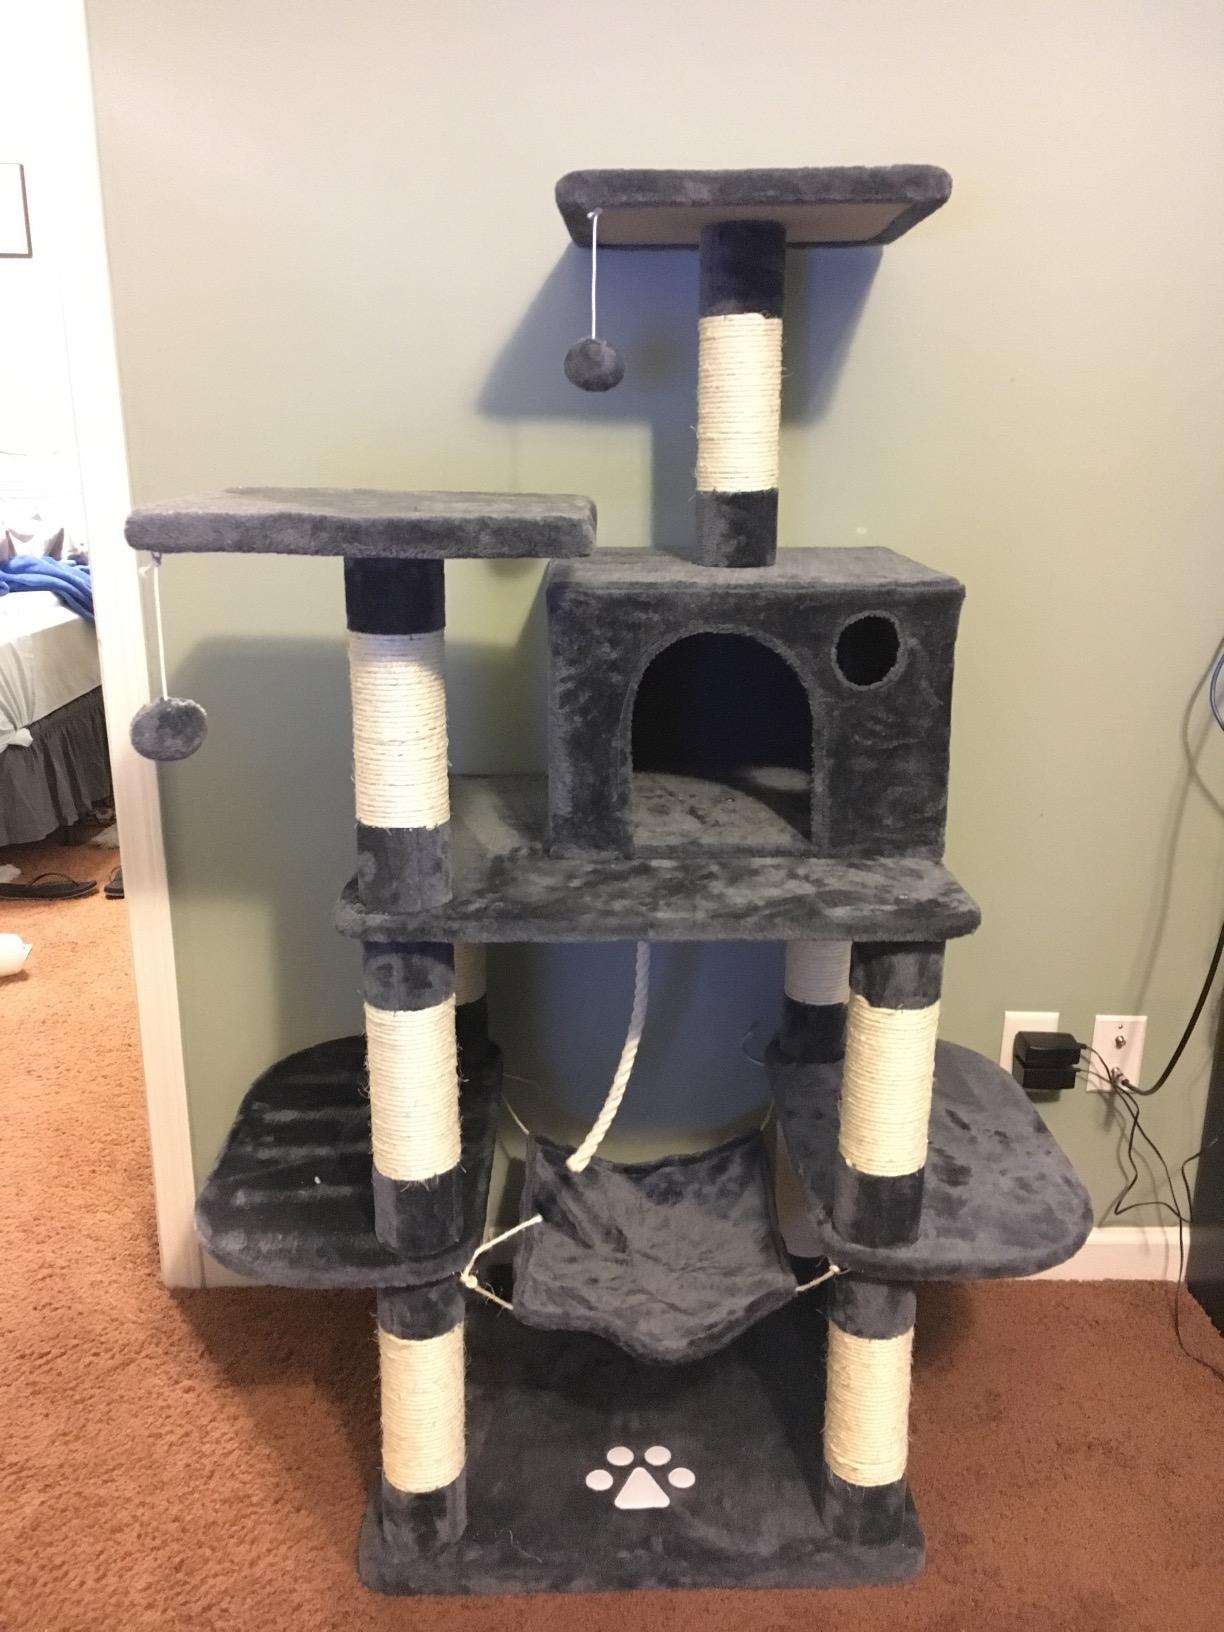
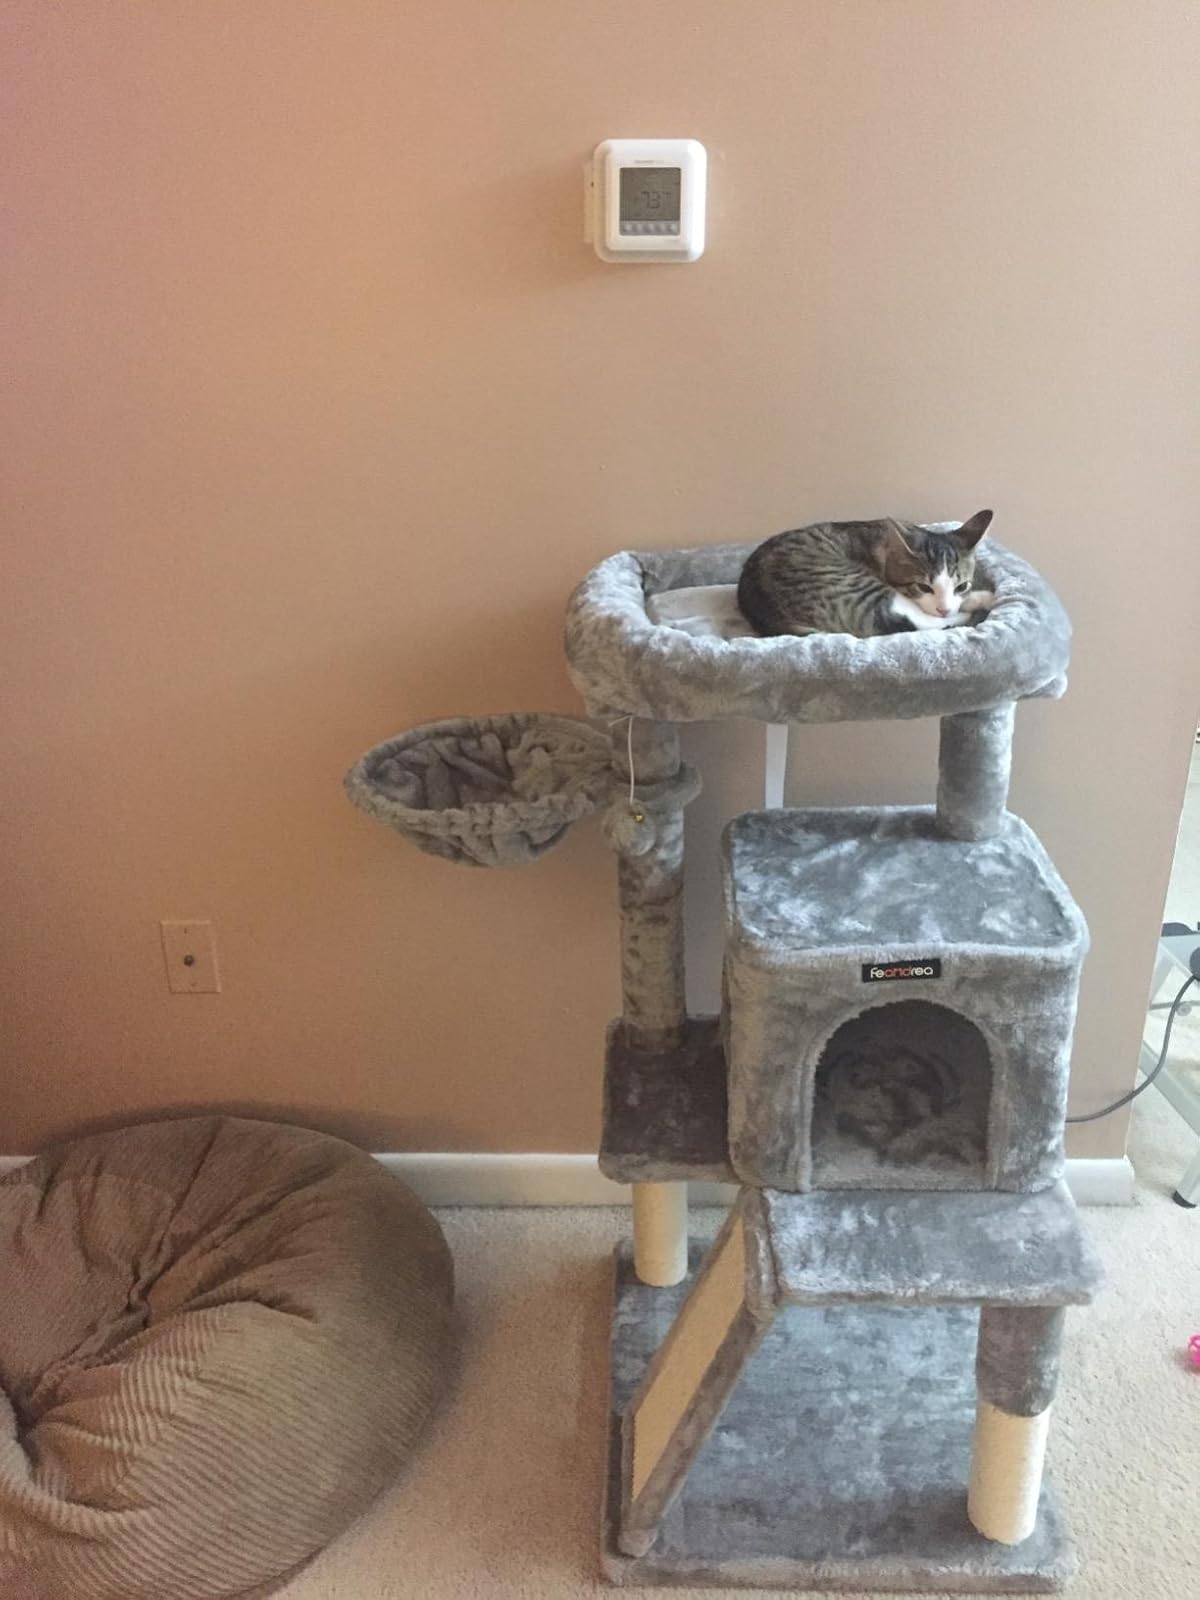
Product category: items_cat tree
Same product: no